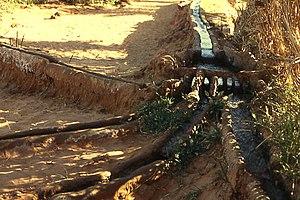
Distribution de l'eau dans la palmeraie de Timimoun (Algérie)
Timimoun est une commune de la wilaya d'Adrar en Algérie. Située entre le Grand Erg Occidental, au Nord, et le plateau du Tademaït, au Sud, elle est la principale oasis de la région du Gourara.